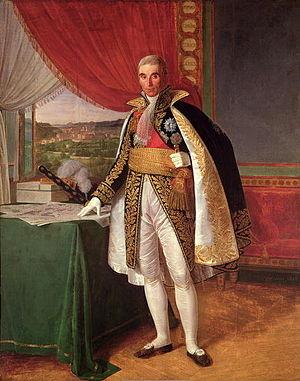
Le maréchal d'Empire André Masséna (1758-1817).
André Masséna, né Andrea Massena, duc de Rivoli et prince d'Essling, né le 6 mai 1758 à Nice et mort le 4 avril 1817 à Paris, est un général français de la Révolution et de l’Empire, élevé à la dignité de maréchal d'Empire par Napoléon en 1804.
Le boulevard Masséna est un boulevard du 13ᵉ arrondissement de Paris. C’est une partie des boulevards des Maréchaux.